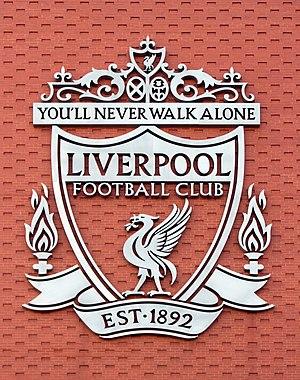
La catastrophe de Hillsborough désigne la mort de 96 personnes survenue le 15 avril 1989 dans le stade d'Hillsborough à Sheffield, dans le nord-ouest de l'Angleterre, au moment où commençait un match de football entre Liverpool FC et Nottingham Forest.